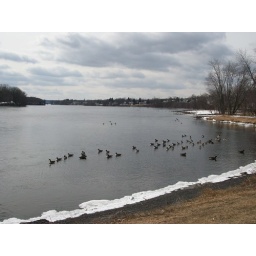
A good sized Flock of Geese sitting on the shore of the Hudson river in Stillwater, NY